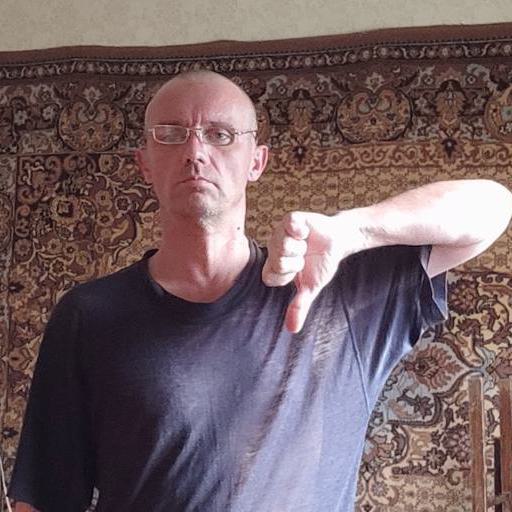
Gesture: dislike